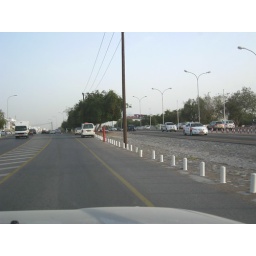
Landmarks near the service road: There is an overhead bridge on the main highway on the right.